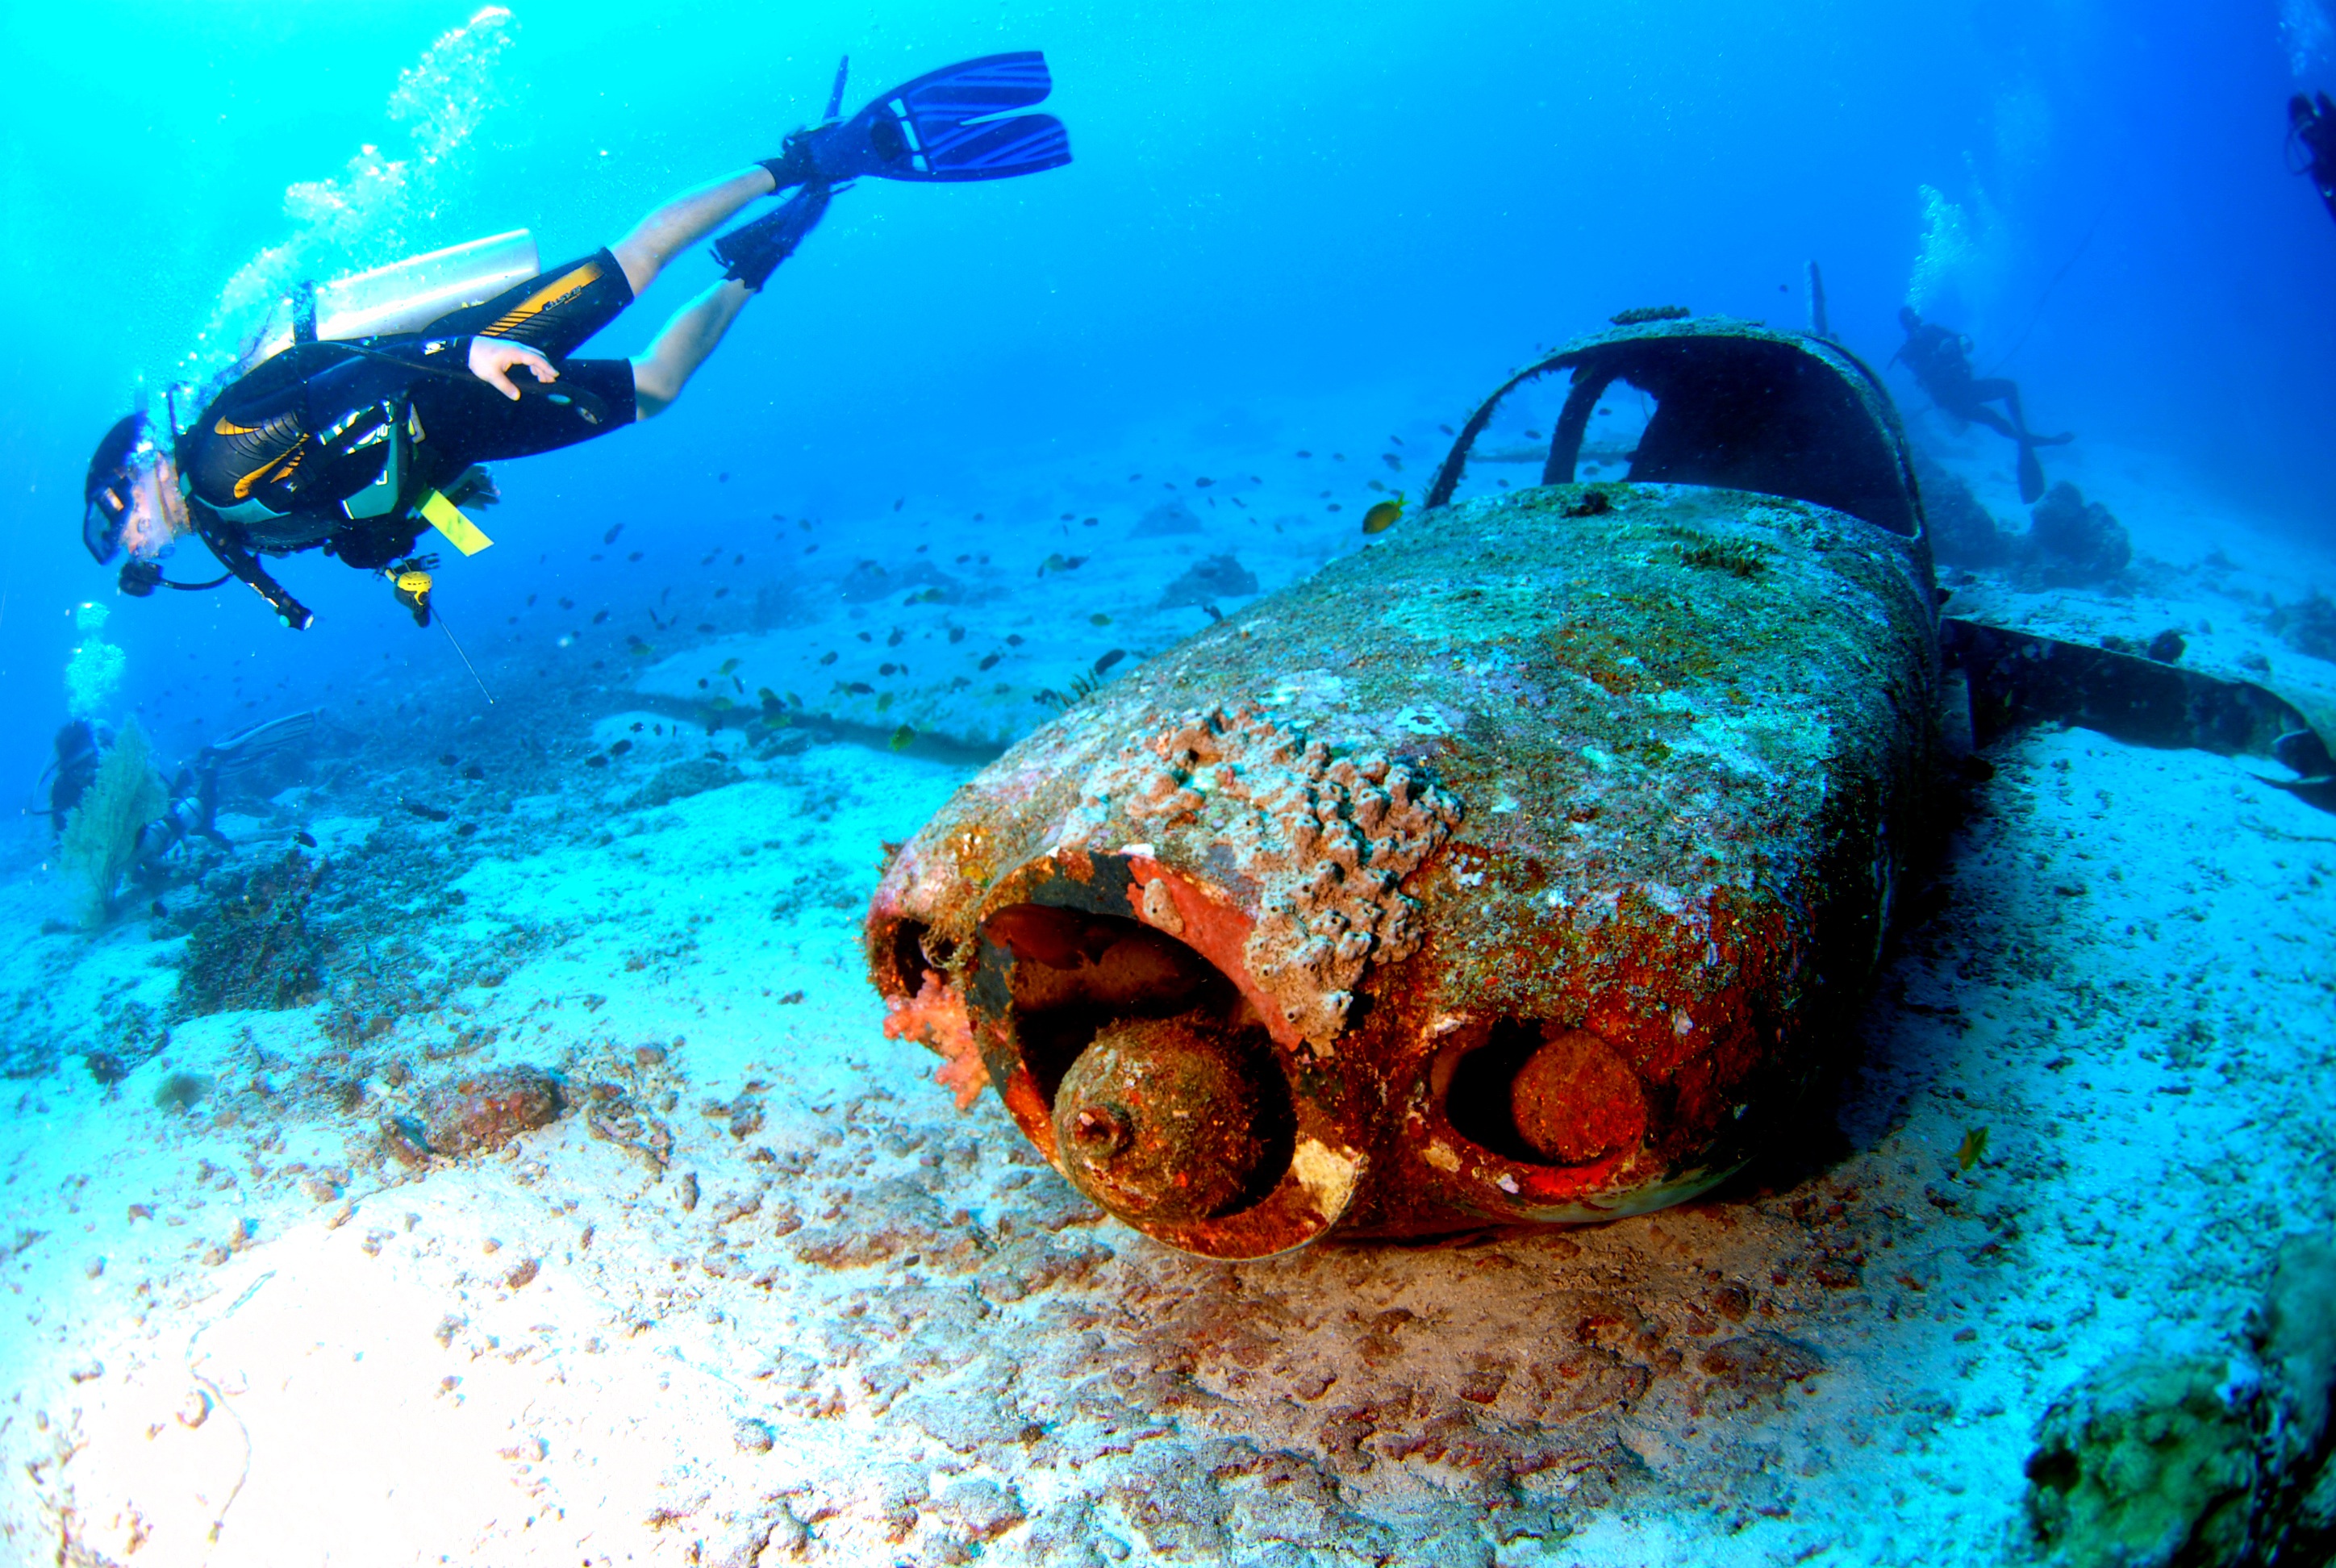
sea, recreation, diving, underwater, biology, swimming, coral reef, reef, sports, scuba, water sport, scuba diving, outdoor recreation, marine biology, underwater diving